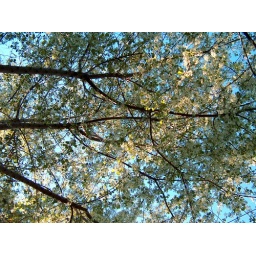
Laying below the tree on the grass